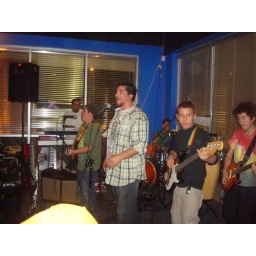
deep roots &amp;amp; mixed culture show in naples @ the blue monkey